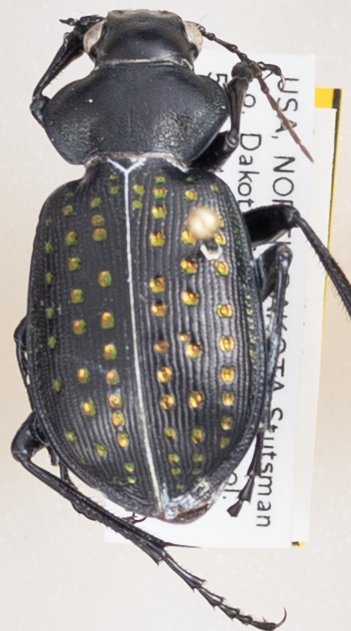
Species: Calosoma calidum
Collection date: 2019-07-02
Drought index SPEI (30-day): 0.794
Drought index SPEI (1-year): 0.786
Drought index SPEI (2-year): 0.114